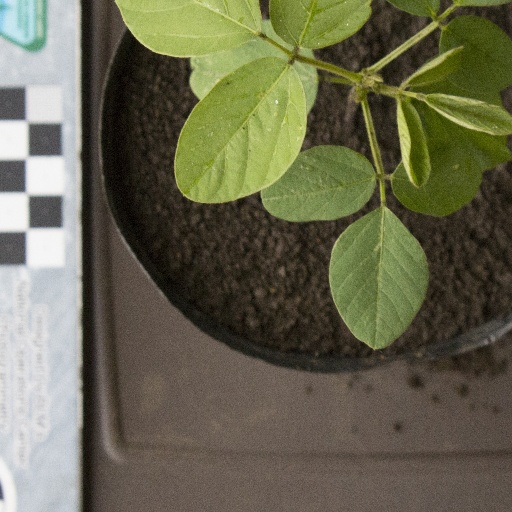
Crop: soybean